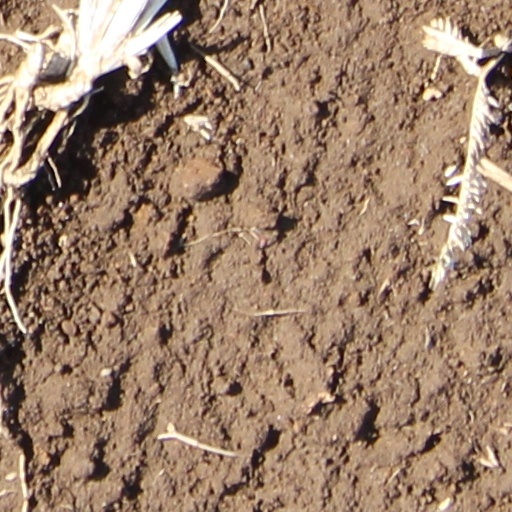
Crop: wheat